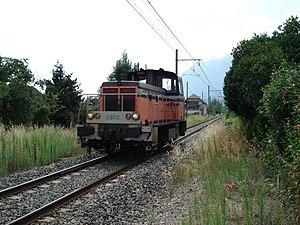
Le Y 8502 en livrée ""Arzens"" près d'Albertville. Auteur
Les Y 8400 sont des locotracteurs de manœuvre de la SNCF. Ils sont les successeurs des Y 8000.